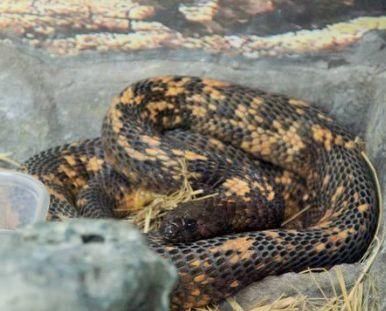
Katika hifadhi ya wanyama nyoka mkubwa jamii ya chatu, mwenye ngozi yenye rangi mchanganyiko ya kahawia nyeusi na njano akiwa amejikunja kwenye nyasi amepumzika.